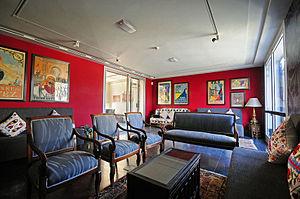
Café littéraire au Maroc
Un café littéraire est un lieu de réunion où l'on parle de littérature, échange des idées, écoute des extraits de livres lus par des comédiens, assiste à des spectacles érudits tout en dégustant un café, ou autre boisson.
Le musée Abderrahman Slaoui, qui porte le nom d'un homme d'affaires et collectionneur d'art décédé en 2001, est un musée de Casablanca, au Maroc, créé par la Fondation Abderrahman Slaoui et ouvert depuis mai 2012. Il expose notamment en permanence les collections de feu Abderrahman Slaoui: affiches anciennes, bijoux marocains en or, œuvres du peintre figuratif Mohamed Ben Ali R’bati, objets en cristal, etc.